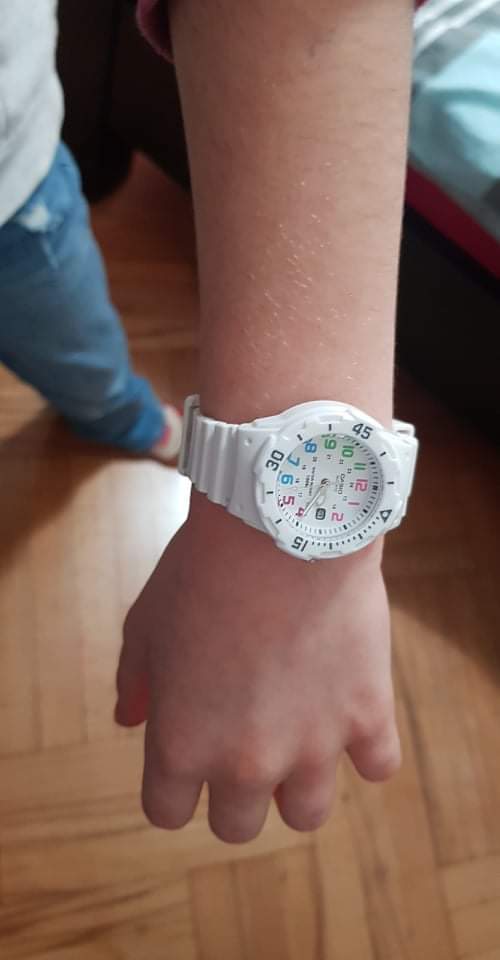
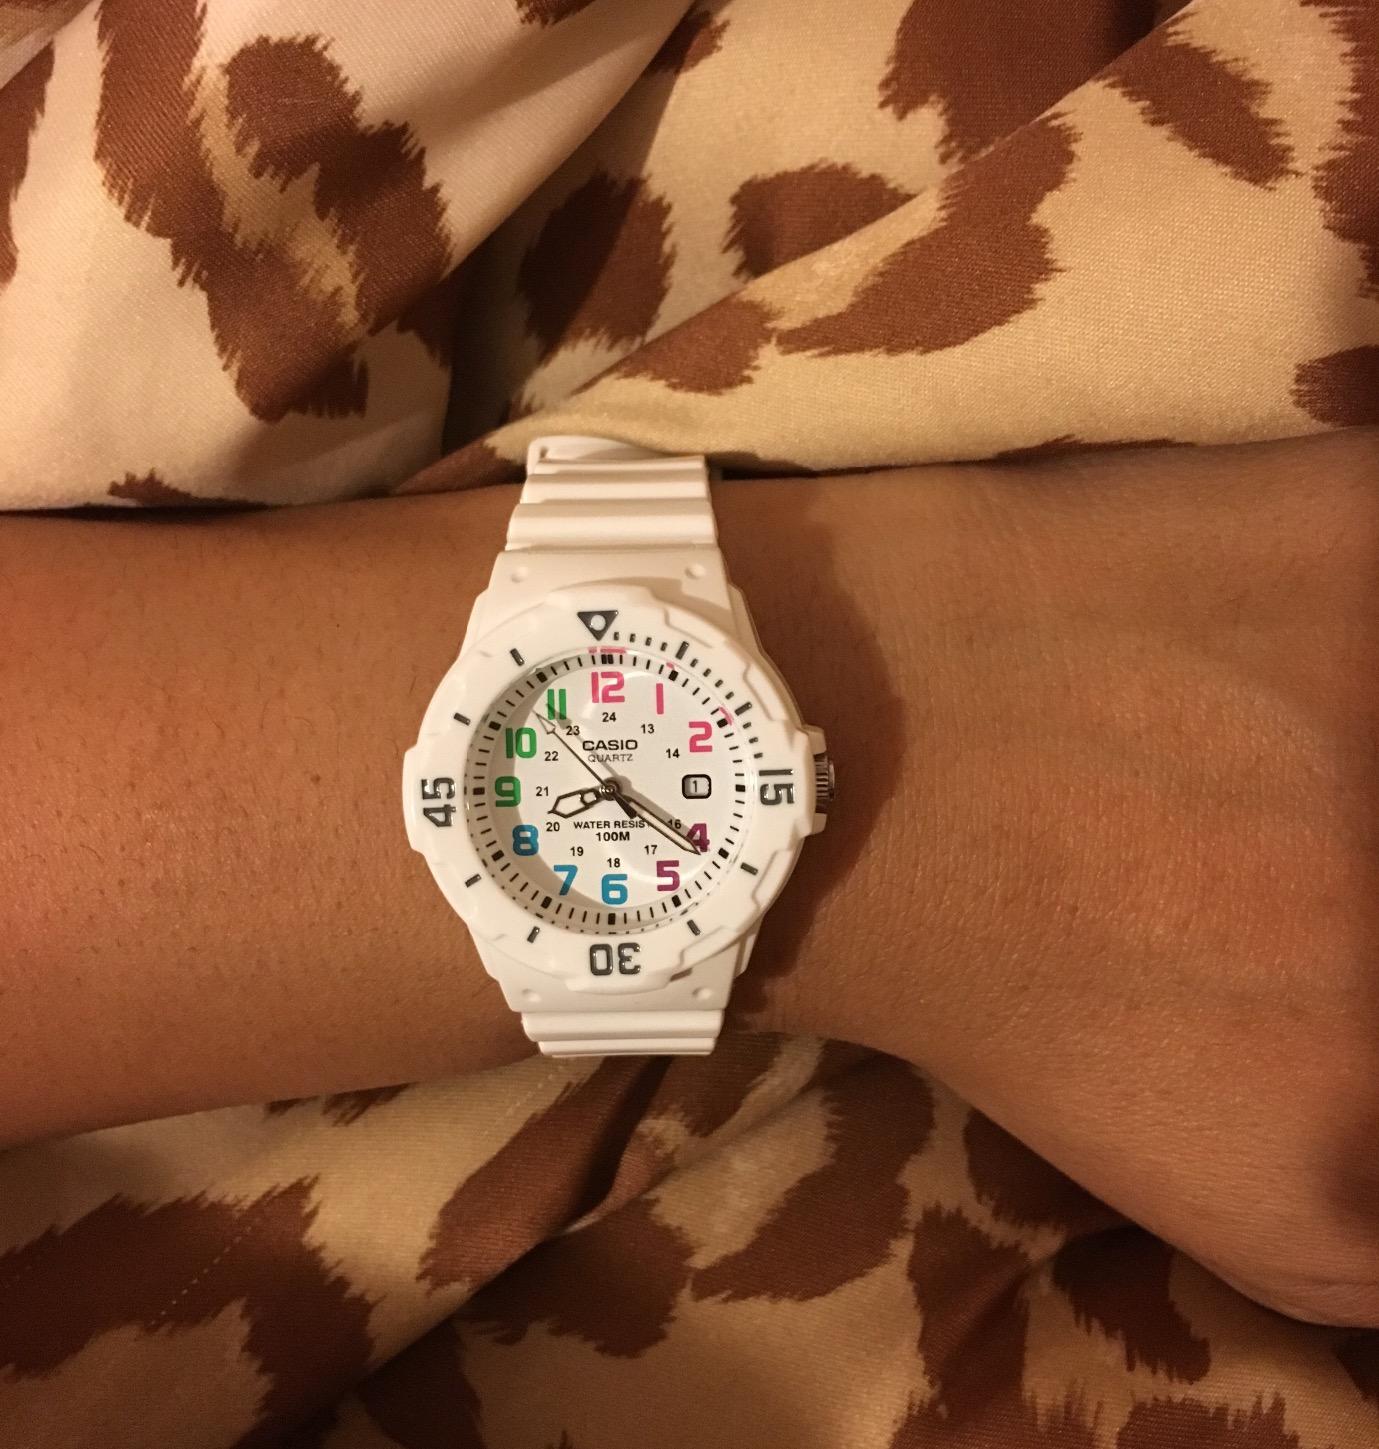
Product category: accessories_watch
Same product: yes